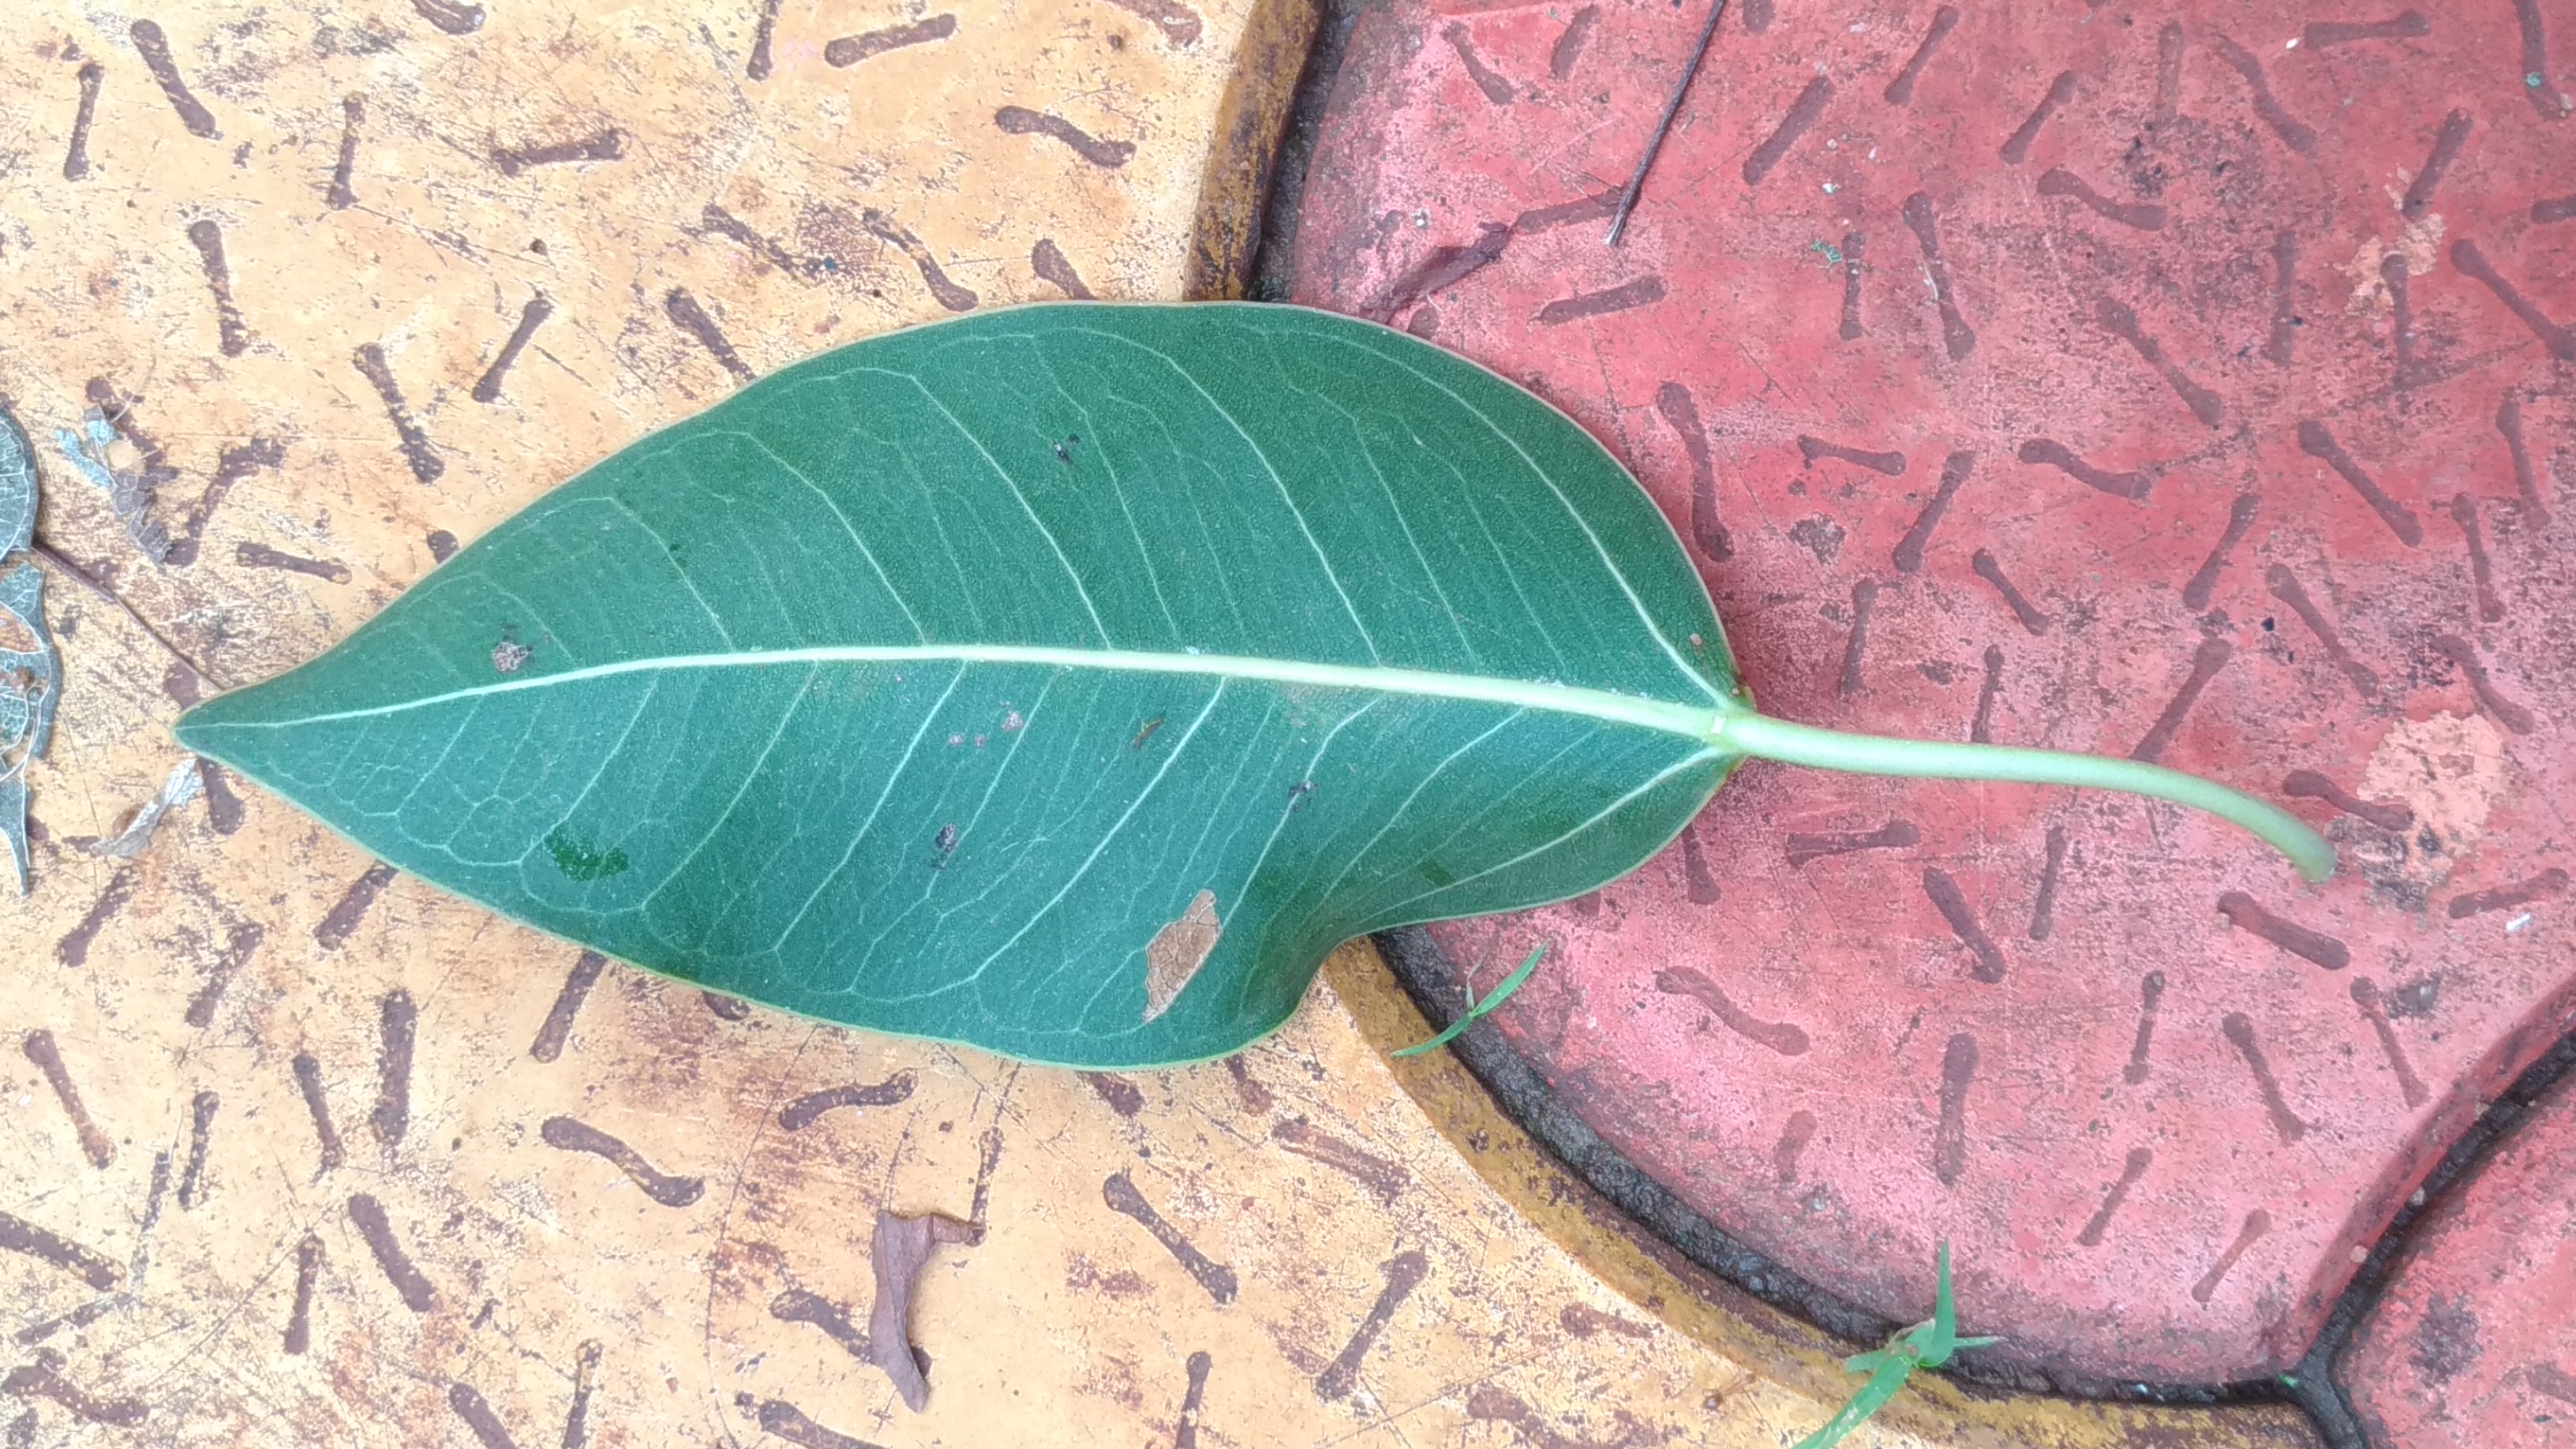
Plant: camphor